Culture of Assam

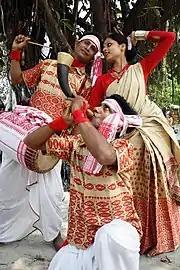

The Gamosa is an article of great significance for the people of Assam. Literally translated, it means 'something to wipe the body with' ("Ga"=body, "mosa"=to wipe), Its original term is Gamcha; interpreting the word "gamosa" as the body-wiping towel is misleading. It is generally a white rectangular piece of cloth with primarily a red border on three sides and red woven motifs on the fourth (in addition to red, other colors are also used). Though it is used daily to wipe the body after a bath (an act of purification), the use is not restricted to this. It is used by the farmer as a waistcloth ("tongali") or a loincloth ("suriya"); a Bihu dancer wraps it around the head with a fluffy knot. It is hung around the neck at the prayer hall and was thrown over the shoulder in the past to signify social status. Guests are welcomed with the offering of a "gamosa" and "tamul" (betel nut) and elders are offered "gamosas" ("bihuwaan") during Bihu. It is used to cover the altar at the prayer hall or cover the scriptures. An object of reverence is never placed on the bare ground, but always on a "gamosa". One can, therefore, very well say that the "gamosa" symbolizes the life and culture of Assam.